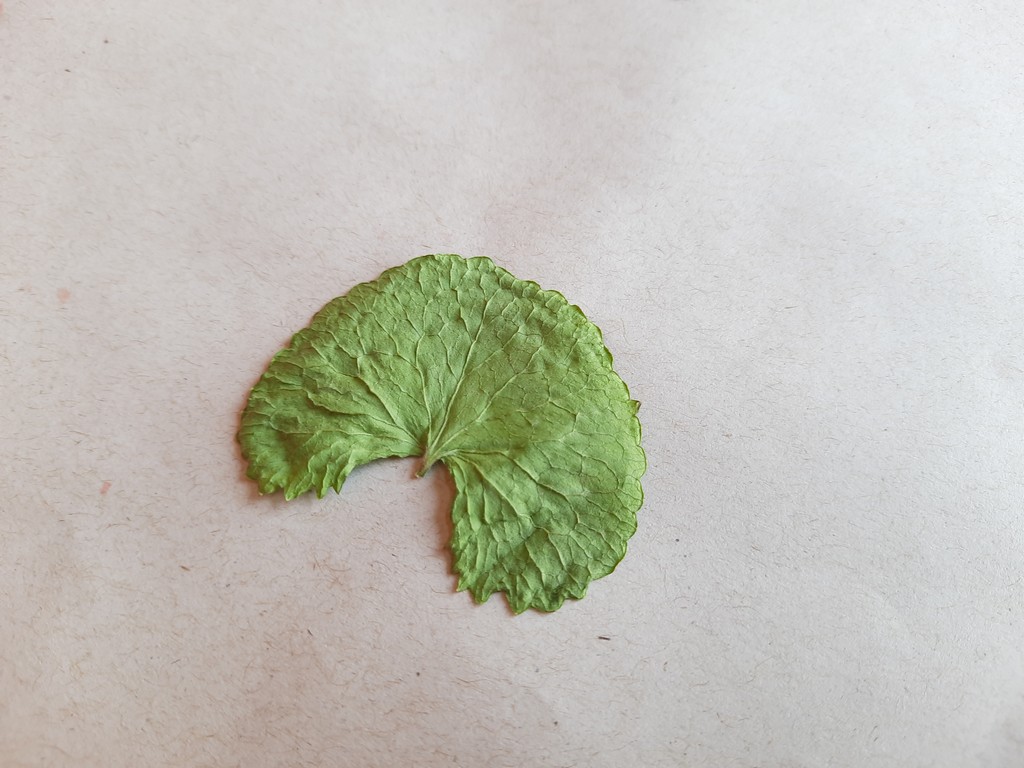
Label: Dried